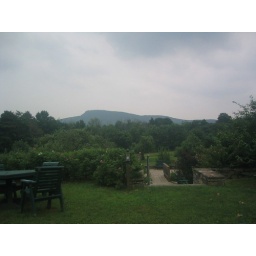
i don't think you can see it in the photo, but the mountain had a very beautiful red outline.